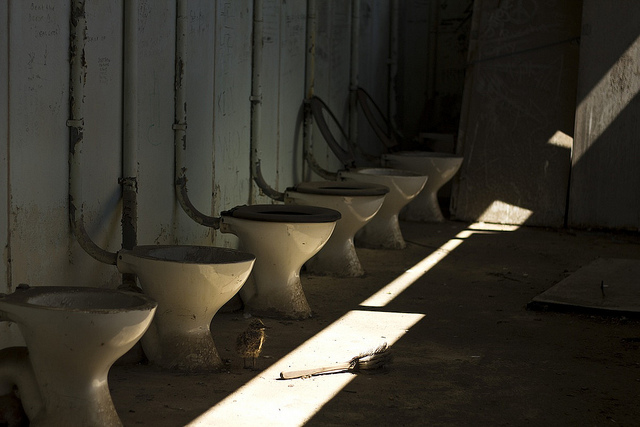
user: Given an image and a question. Answer the question in a short answer. Question: Which genders bathroom are the toilets most likely to be found in? Short Answer:
assistant: men